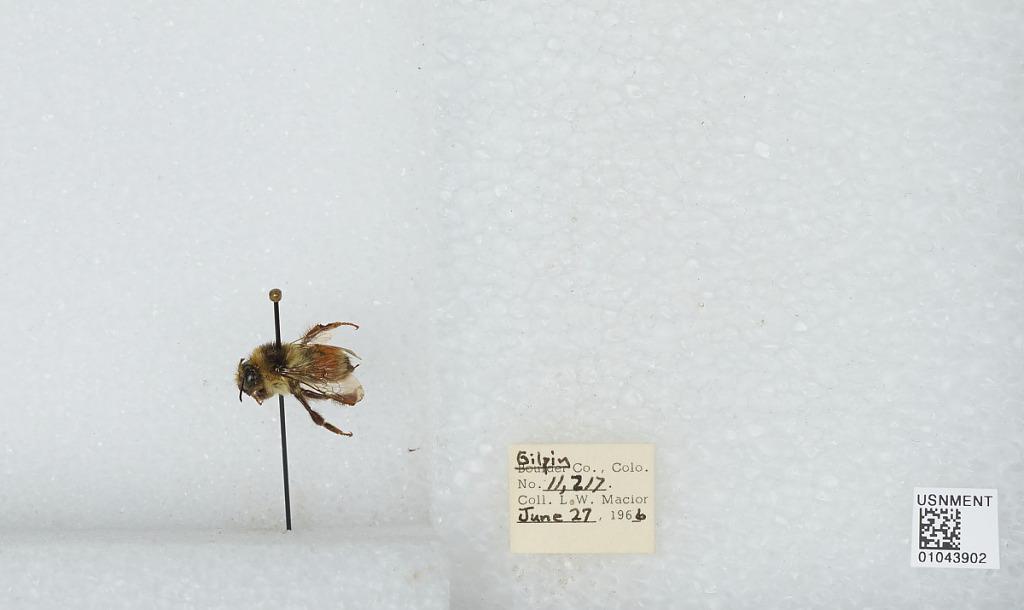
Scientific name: Bombus (Pyrobombus) bifarius Cresson
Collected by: L. Macior
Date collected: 1966-6-27
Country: United States
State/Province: Colorado
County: Gilpin
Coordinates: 39.86, -105.52